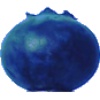
Label: huckleberry